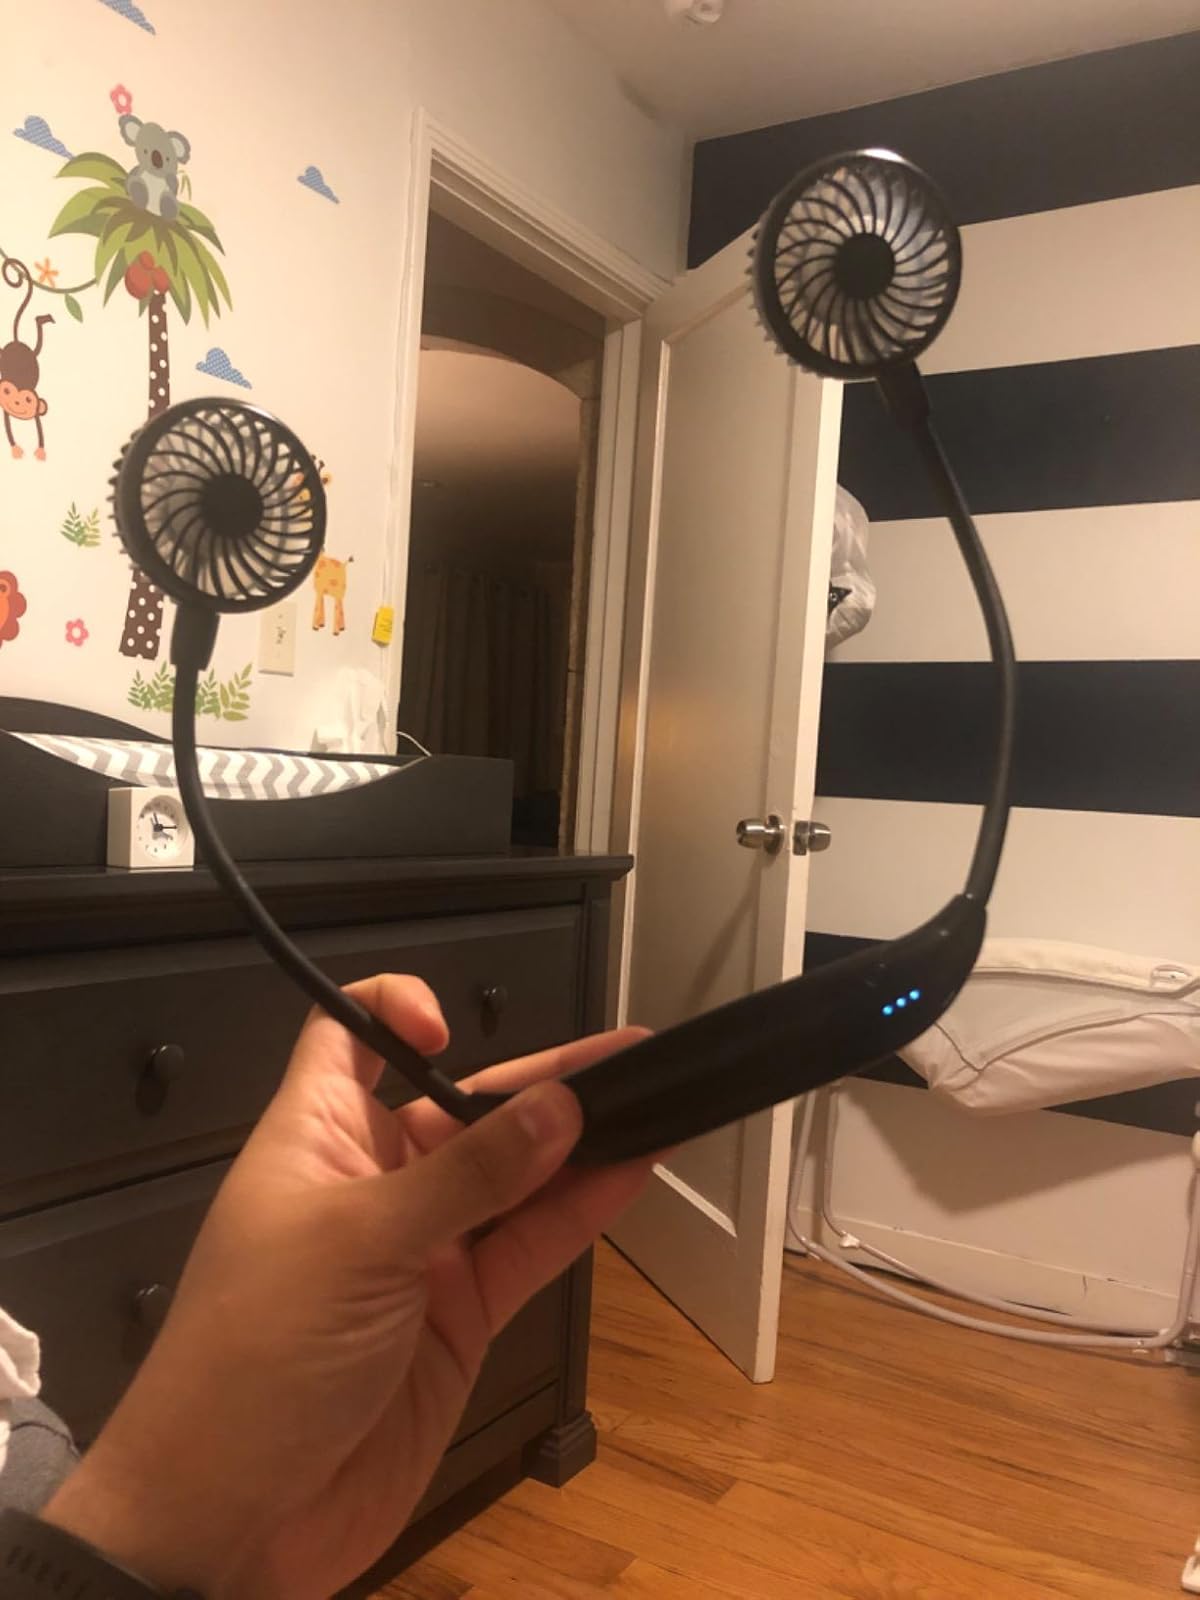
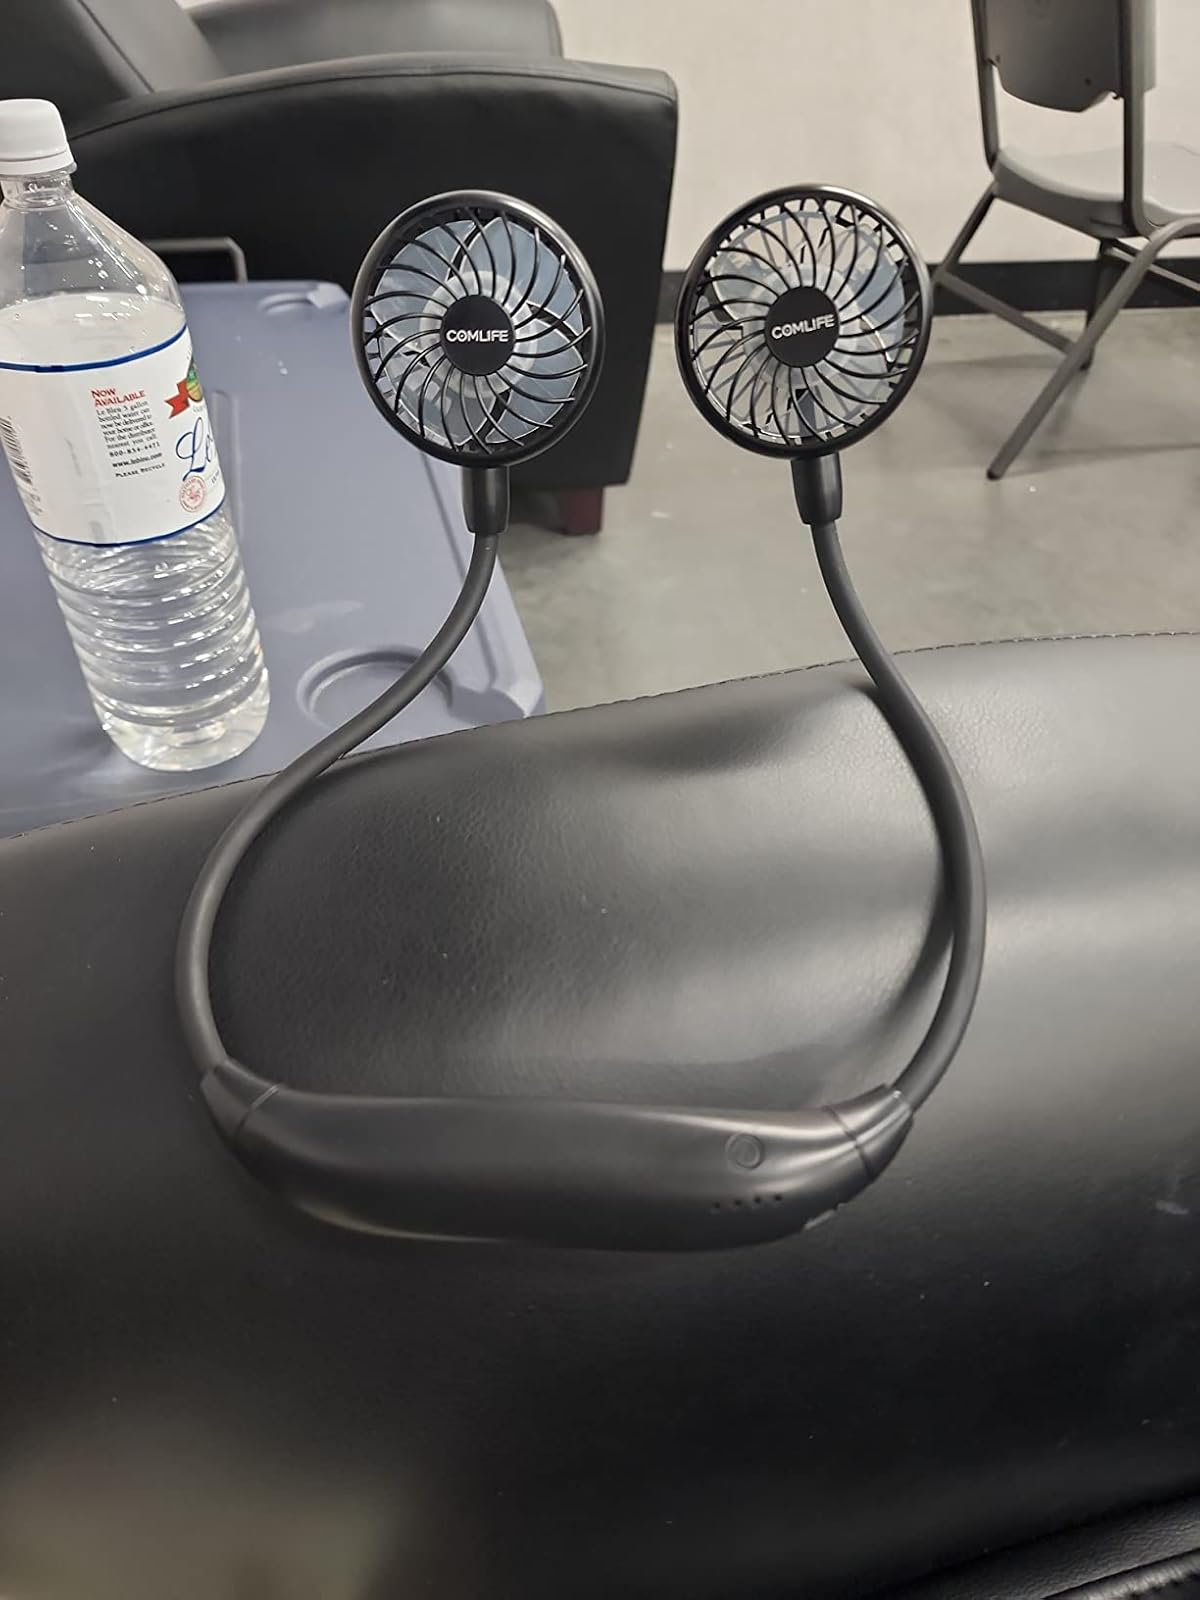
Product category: fan
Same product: yes